Kunstkamera

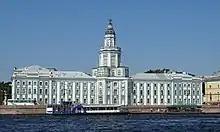
View of the Kunstkamera across the River Neva

The Kunstkamera (derived from German "Kunstkammer" lit. "art chamber") formally organized as the Russian Academy of Science's Peter the Great Museum of Anthropology and Ethnography ("Muzey antropologii i etnografii imeni Petra Velikogo Rossiyskoy akademii nauk") - abbreviated in Russian as the ' or '; is a Russian public museum of science located on the Universitetskaya Embankment in Saint Petersburg, facing the Winter Palace. Its collection was first opened at the Summer Palace by Peter the Great in 1714 as Russia's first public museum. Enlarged by purchases from the Dutch collectors Albertus Seba and Frederik Ruysch, the museum was moved to its present location in 1727. Although most known for its "grotesques," the museum houses nearly 2,000,000 items, including materials from various non-Russian countries.